William Hertling

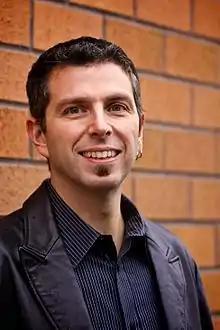
William Hertling

William Hertling is a science fiction writer and programmer. He was a co-founder and Director of Engineering at Tripwire, and a web strategist and software developer at Hewlett-Packard where he obtained numerous software engineering patents in the areas of networking protocols, printing, and web applications.